Charles Danby

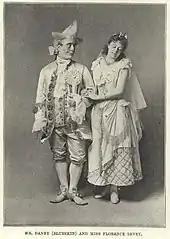
Danby as Blueskin and Florence Levey as Polly Stanmore in the revival of "Little Jack Sheppard" (1894)

His first success on the London stage was as Morel in "Monte Cristo Jr." at the Gaiety Theatre (1886) and in a tour of Australia in 1888/9 and the United States in 1889; he played Captain Sneak in a revival of Alfred Cellier's "The Sultan of Mocha" (1887); Don Salluste in "Ruy Blas and the Blasé Roué" at the Gaiety Theatre (1889); Valentine in "Faust up to Date" in an American tour with the Gaiety Company (1890); Jacques Darc in the burlesque "Joan of Arc" at the Opera Comique (1891); Sir Ludgate Hill in "Cinder Ellen up too Late" at the Gaiety Theatre (1891); Squire Higgins in "Morocco Bound" at the Shaftesbury Theatre (1893), a role he played over 500 times; Roberts in "The Lady Slavey" at the Royal Avenue Theatre (1894) of which The critic for "The Sketch" wrote, "Mr. Charles Danby's dictionary probably does not contain the word "subtlety", yet his vast energy and broad sense of humour are far more useful, and certainly, whatever you may think of the means he uses, he is one of the funniest players in his line" and after at the Casino Theatre in New York (1896); he was Blueskin opposite Ellaline Terriss as Winifred and his then mistress Florence Levey as Polly Stanmore in a revival of "Little Jack Sheppard" at the Gaiety Theatre (1894); and Griffard in "The Cadet Girl" at the Herald Square Theatre on Broadway (1900).